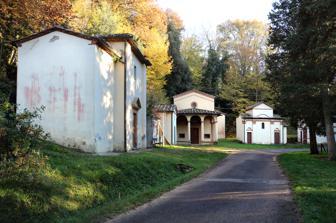
Building: San Vivaldo Monastery, Montaione
Country: Italy
Year built: 1355
Some chapels of the "Sacro Monte" San Vivaldo Monastery is a Roman Catholic convent, church, and sanctuary complex located outside of the town of Montaione , region of Tuscany , Italy. The eighteen distinct chapels on this hill, putatively corresponding to sites of the Holy Land , and containing vivid polychrome statuary groupings recalling events of the New Testament, specially the Passion of Jesus , are one of the few examples of the Sacri Monti complexes in Tuscany. Sacri Monti are more characteristic expressions of veneration in the Piedmont and Lombardy . The convent still houses the franciscan order. History The dead body of Christ, attr. to Agnolo di Polo The origins of San Vivaldo date the 1325, when a chapel was built at the site where the blessed Vivaldo, a Franciscan tertiary, had recently died. Located in a rural hillside, outside the town, the former hermitage site soon collected a monastery; and in 1326 to 1355, a church was built. In 1500, the arrival of the Franciscan Minor Friars to the site propelled the construction of the Sacro Monti, attempting to reproduce for the pilgrims, a replica of the topography of the holy places of Jerusalem, hence the site was also called the "Jerusalem of Tuscany". Franciscans were at the time intermediaries for arranging pilgrimages to the Holy Land, as well as custodians of the sites. The friars planning the display chose the local geography places to represent Jerusalem landmarks, for example a small forest to represent the Valley of Josaphat , small hill to represent the Mount of Olives and Calvary, and a flat area to the north of the complex to place the chapel representing the Temple. Church Facade of the Church of San Vivaldo The church was erected at the site of an oak tree inside which Vivaldo was found dead. The church was refurbished in 1410. The first chapel on the right has the 15th-century reliquary and sepulchral urn of San Vivaldo. The chapel has a ceramic statue of St Catherine Alexandria and San Vivaldo by Benedetto Buglioni . The altarpiece depicting the Virgin in Glory with Saints John the Baptist, Jerome, Francis, and Vivaldo by Raffaellino del Garbo . Through the church one enters the 14th-century chapel which was once the church of Santa Maria a Camporena at the site. The dome was decorated with frescoes honoring the Franciscan order, including a St Clare hastening the flight of Saracens attacking San Damiano . The organ, dating to 1736, was made by Francesco Domenico Calcioli from Lucca. Chapels Disbelief of Saint Thomas , in one of the chapels From 1500 to 1516, 25 chapels were erected at the site; of these 15 remain, and three were added in subsequent centuries. Not all the near-life size terra cotta groups date to the 16th century. Some of the work has been attributed to the Della Robbia studio. But most of the sculptors and painters remain unknown. Some of the statuary representation of the Passion depict the tormentors of Jesus as darkly pigmented Moors . 43°31′34″N 10°53′59″E / 43.526158°N 10.899778°E / 43.526158; 10.899778 References